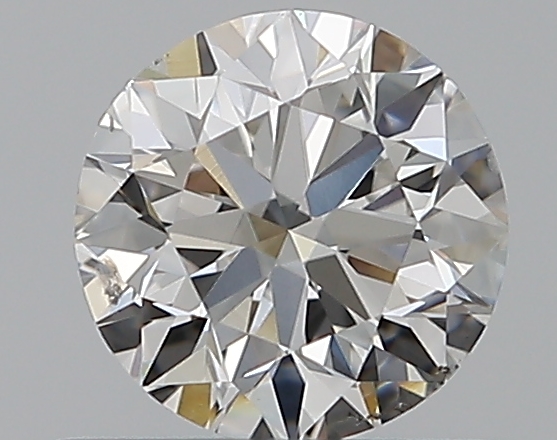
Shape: round
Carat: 0.5
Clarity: SI2
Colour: F
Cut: VG
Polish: EX
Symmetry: VG
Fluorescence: N
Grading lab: GIA
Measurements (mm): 4.93 x 4.98 x 3.18